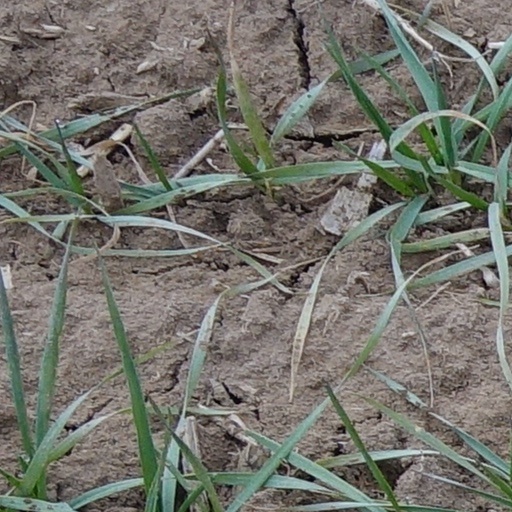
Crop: wheat